People's Party (Spain)

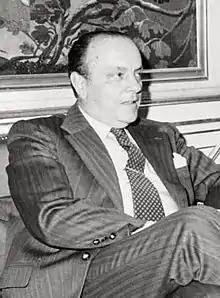
Fraga in 1983

The party has its roots in the People's Alliance founded on 9 October 1976 by former Francoist minister Manuel Fraga. Although Fraga was a member of the reformist faction of the Franco regime, he supported an extremely gradual transition to democracy. However, he badly underestimated the public's distaste for Francoism. Additionally, while he attempted to convey a reformist image, the large number of former Francoists in the party led the public to perceive it as both reactionary and authoritarian. In the June 1977 general election, the AP garnered only 8.3 percent of the vote, putting it in fourth place.